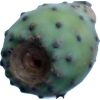
Label: cactus_fruit_green